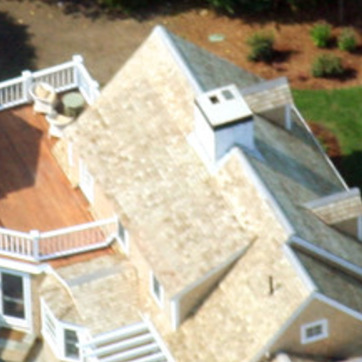
Material: other